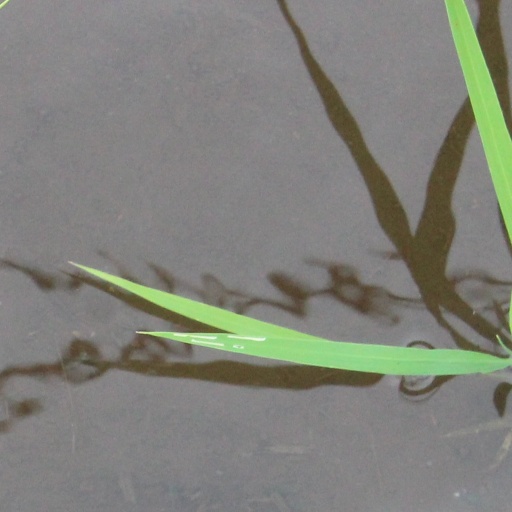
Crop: rice